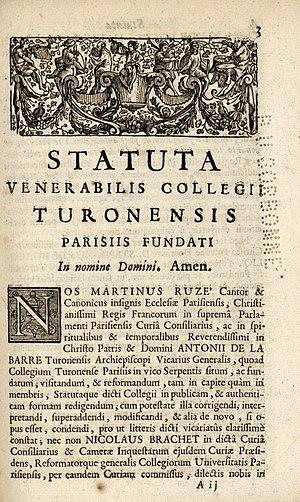
Monographie imprimée en latin, dans un recueil de 17 pièces imprimées.
Le Collège de Tours, fondé en 1333, est un collège séculier de l’ancienne université de Paris.